Anna LaCazio

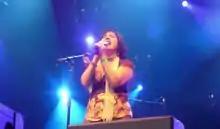
LaCazio singing "For Experience Sake" (from First Love/Last Rites).

Anna LaCazio (born January 26, 1962) is an American vocalist, best known as a member of the American pop rock band Cock Robin. Her father was Italian and her mother Chinese.